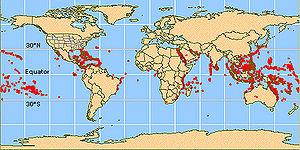
Les scléractiniaires, anciennement appelés « madréporaires », constituent le principal ordre des coraux durs, animaux de la classe des Anthozoa.